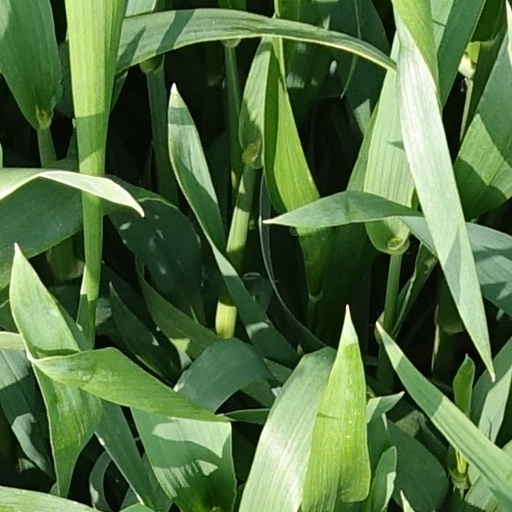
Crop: wheat